Yerevan Public Transportation

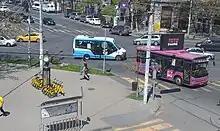
GAZelle City minibus and a Higer bus

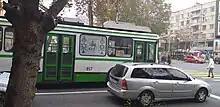
LiAZ trolleybus on line 9

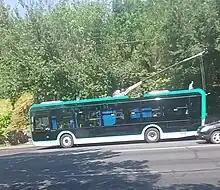
Yutong trolleybus on line 10A

Yerevan has 5 trolleybus lines, which transport 6.2% of public transport passengers in 2024. The vehicles used are mostly older, high-floor LiAZ trolleybuses and new battery-extended, low-floor Yutong and Zhongtong trolleybuses. The new trolleybuses allowed the network to expand using the capability of travelling without contact wires.